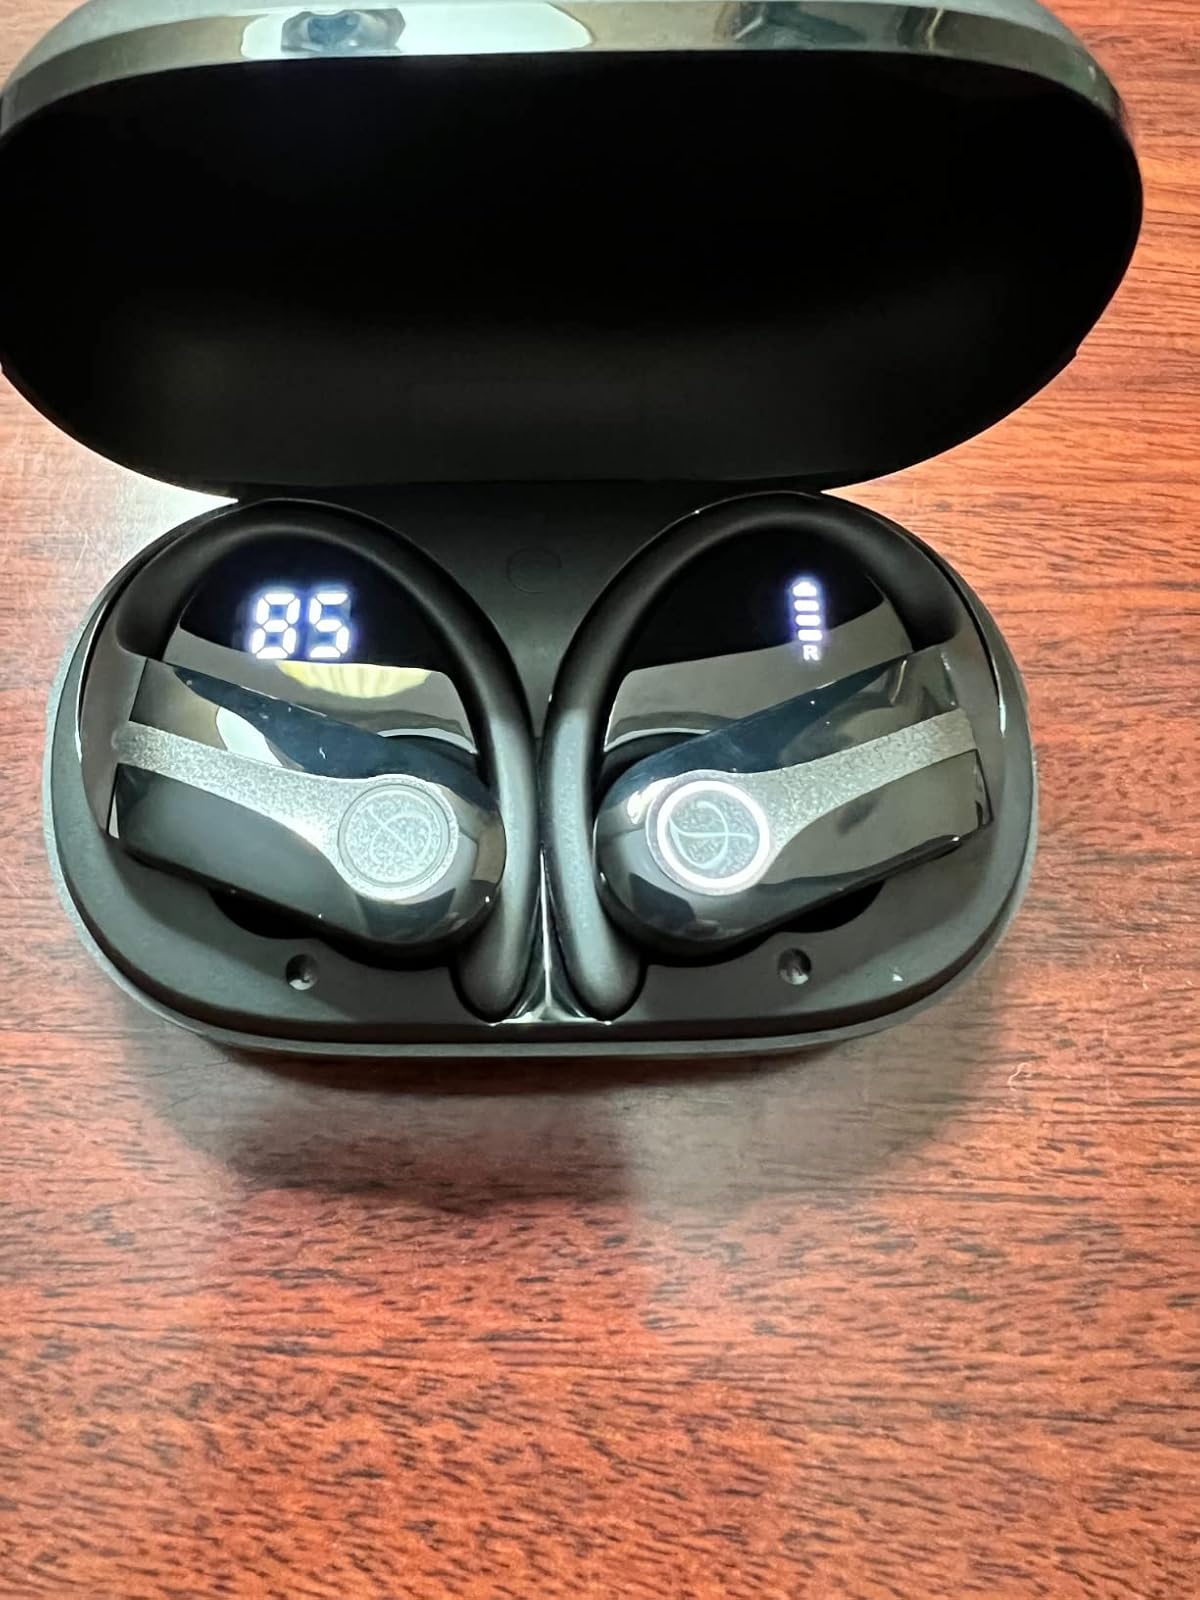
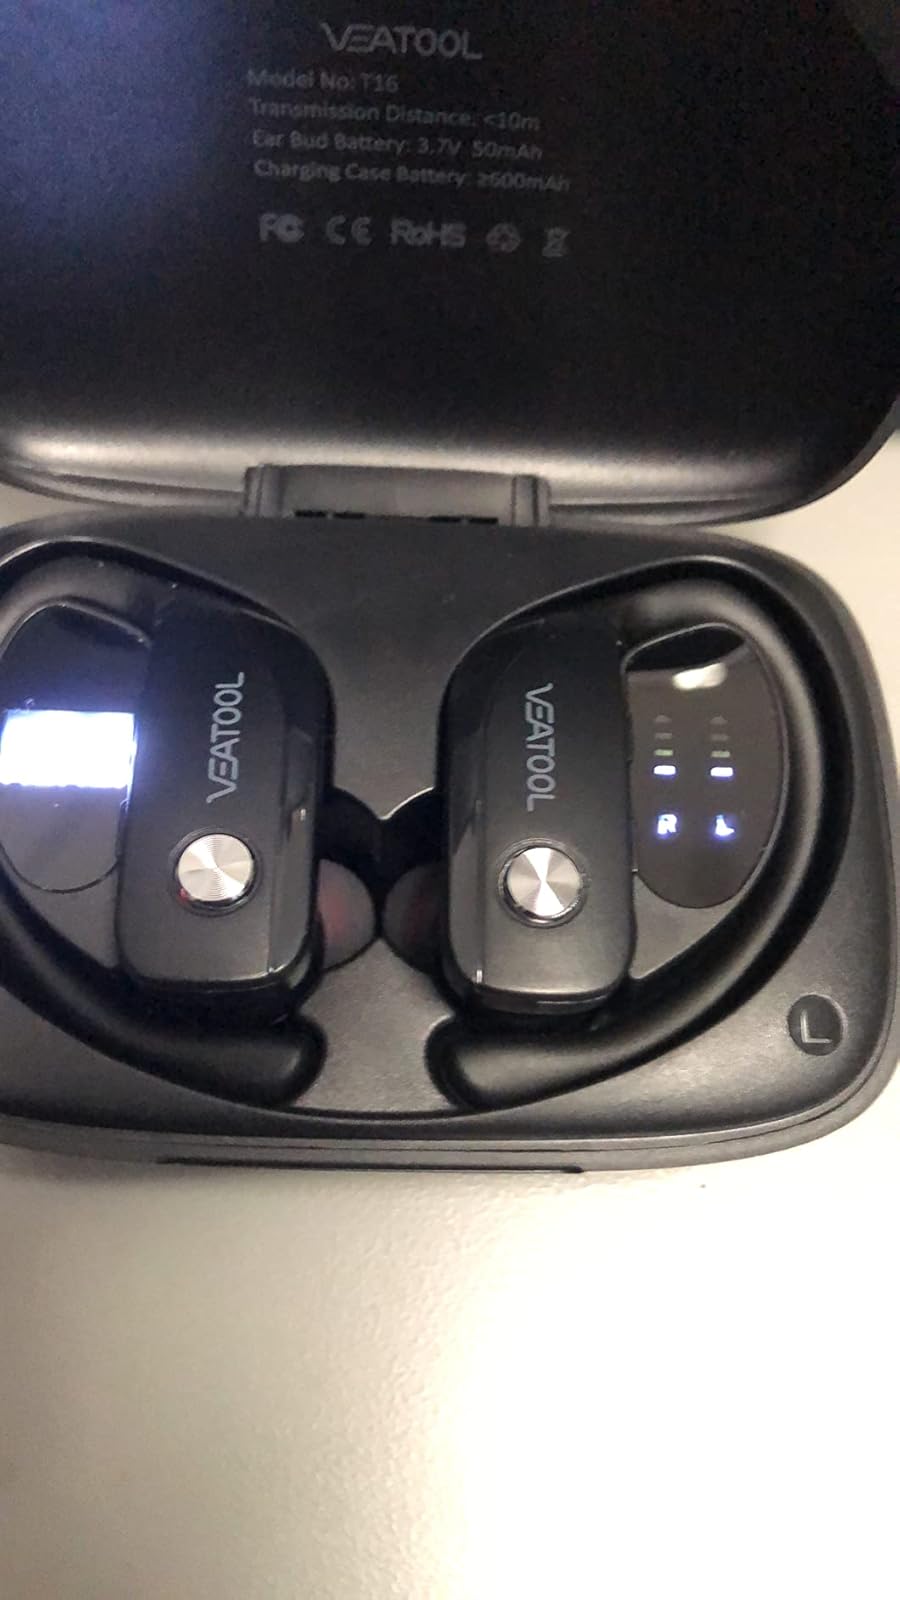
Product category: earbuds
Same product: no